Gay Kayler

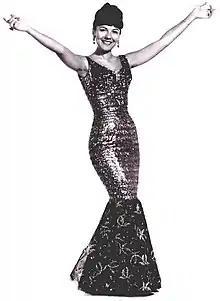
Gay Kayler the entertainer

Gay's 40-year professional showbusiness career included appearances on most national TV shows, e.g. Brian Henderson's Bandstand, Johnny O'Keefe's Sing, Sing, Sing and Graeme Bell's Trad Jazz. She performed eight times in the main Concert Hall of the Sydney Opera House, including on the first all-Australian Country Music Concert and the first all-Australian Variety Show held in that iconic venue. Gay also featured her Salvation Army Red Shield Appeal Song, "Captain Joe Henry's Happy Hand-Clapping, Open Air Rhythm Band", backed by a 300-voice choir and huge Salvation Army band, when she opened and closed a 1976 concert in that venue.